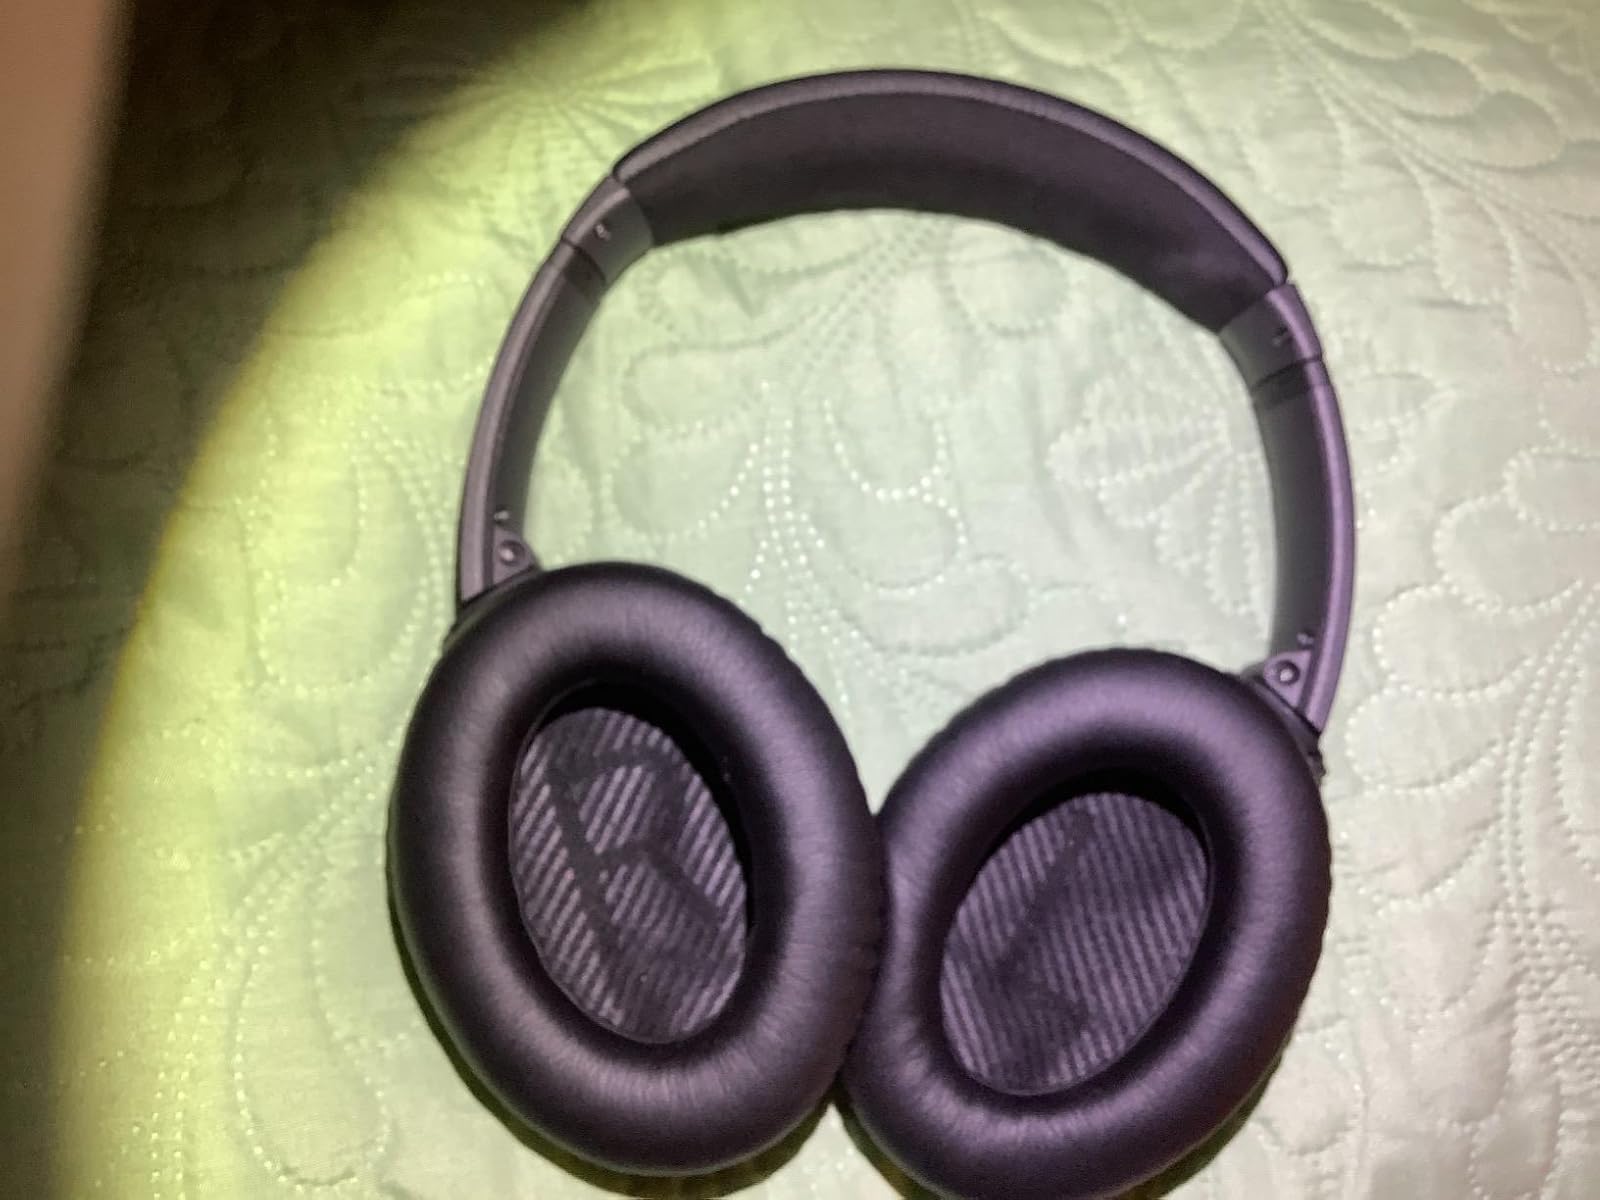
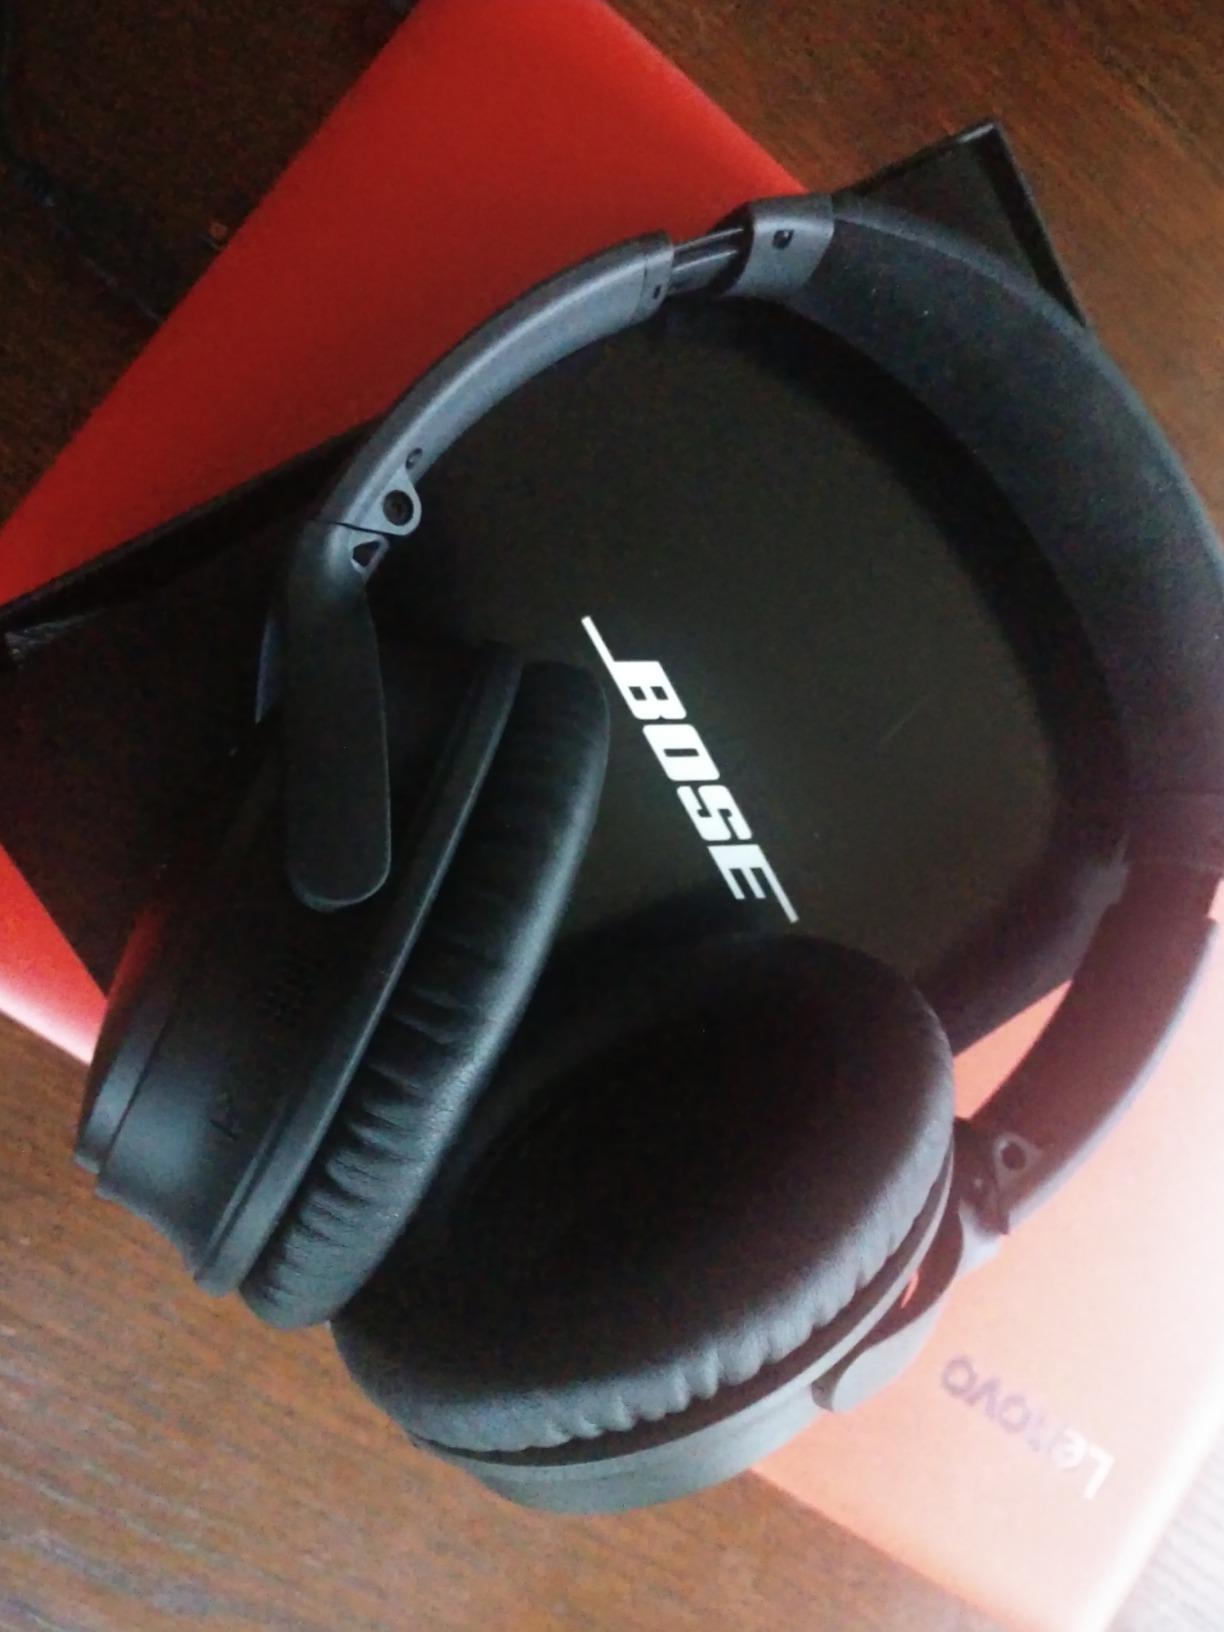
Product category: headphones
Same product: yes